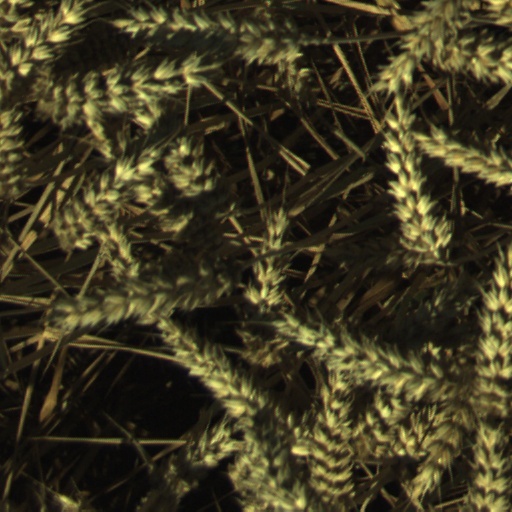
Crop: wheat